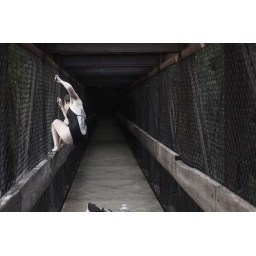
Liza on the bridge to the river in Richmond. 07/24/10